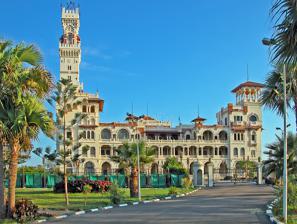
Building: Montaza Palace
Country: Egypt
Year built: 1892
Palace and museum in Alexandria, Egypt Montaza Palace قصر المنتزه Haramlek Palace (left), Salamlek Palace (right), clock tower General information Type Palace Architectural style Italian Renaissance Town or city Alexandria Country Egypt Current tenants President of Egypt Completed 1892 Client Abbas II Owner Egyptian Government Design and construction Architect(s) Hassan pasha El-Adawi Montaza Palace ( Egyptian Arabic : قصر المنتزه ) (Asr el Montaza) is a palace , museum and extensive gardens in the Montaza district of Alexandria , Egypt . It was built on a low plateau east of central Alexandria overlooking a beach on the Mediterranean Sea . History The extensive Montaza Palace grounds first had the Salamlek Palace, built in 1892 by Khedive Abbas II , the last Muhammad Ali Dynasty ruler to hold the Khedive title over the Khedivate of Egypt and Sudan . It was used as a hunting lodge and residence for his companion. The larger El-Haramlek Palace and royal gardens were added to the Montaza Palace grounds, being built by King Fuad I in 1932, as a summer palace. It is in a mixture of Ottoman and Florentine styles, with two towers. One of these towers rises distinctively high above with elaborated Italian Renaissance design details. The palace has long open arcades facing the sea along each floor. President Anwar El-Sadat renovated the original Salamlek Palace as an official presidential residence.  It was most recently used by former president Hosni Mubarak . Public access El-Montaza Park, the former expansive royal gardens of 150 acres (61 ha), are open as a public landscape park and forest reserve. El-Haramlek—Montaza Palace is a public museum of the Muhammad Ali Dynasty family history and objects d'art. El Salamlek Palace is now an adjacent hotel. See also Ras El Tin Palace Royal Jewelry Museum – Fatma Al-Zahra Palace References